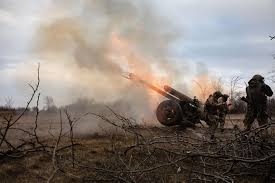
Label: Self Propelled Artillery